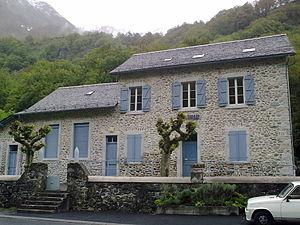
Cette-Eygun, France